Deadly Spring

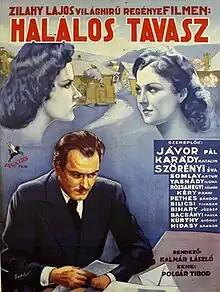

Deadly Spring (Hungarian: Halálos tavasz) is a 1939 Hungarian drama film directed by László Kalmár and starring Pál Jávor, Katalin Karády and Éva Szörényi. It was shot at the Hunnia Studios in Budapest. The film's sets were designed by the art directors Sándor Iliszi and József Simoncsics.